Fort Tourgis

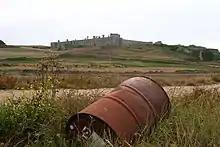
Fort Tourgis in 2010

Fort Tourgis is an extensive fortification in Alderney to the north west of St Anne forming part of the Fortifications of Alderney inside the Bailiwick of Guernsey.